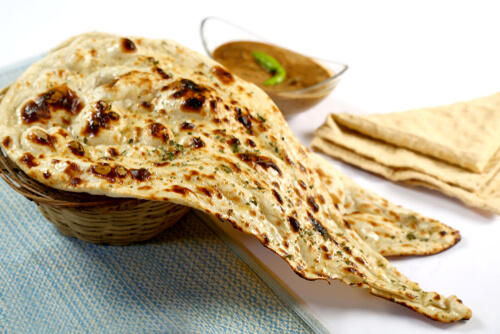
Dish: butter_naan